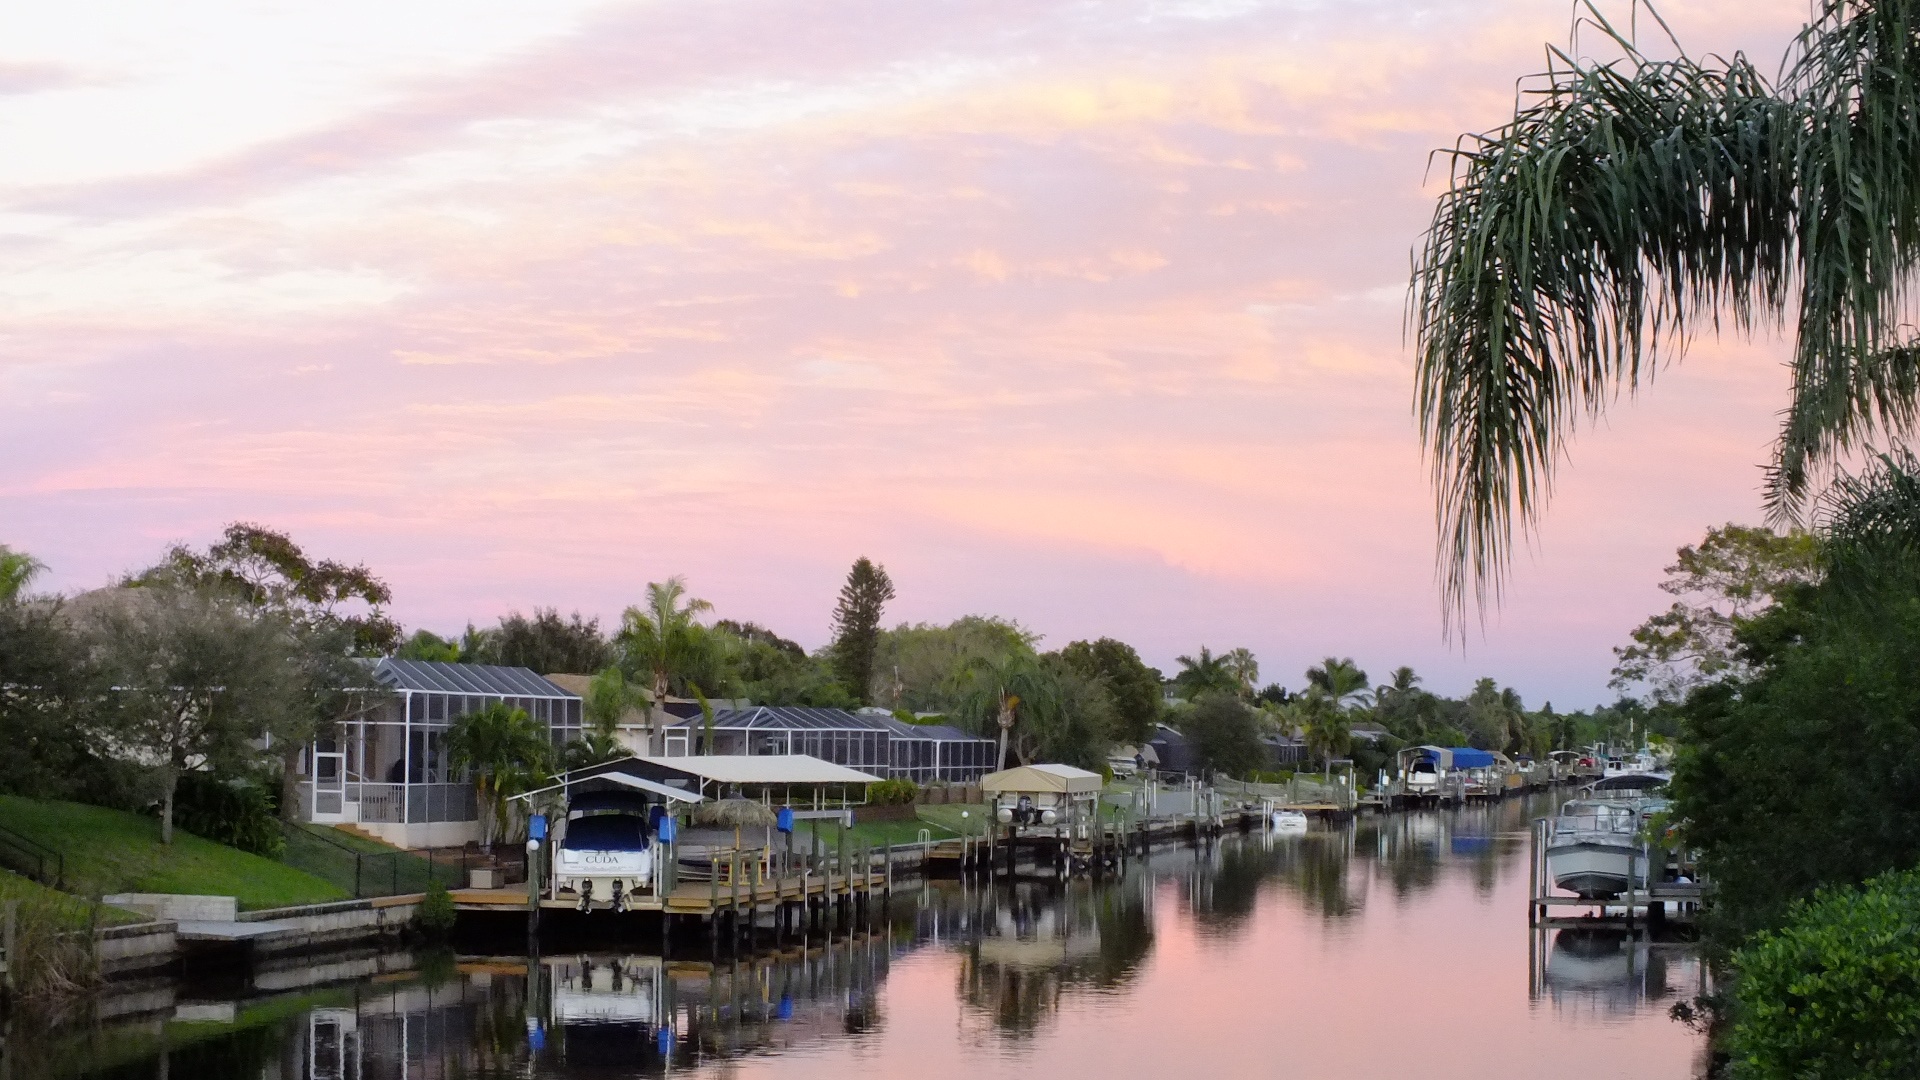
tree, lake, river, canal, vacation, reflection, bay, waterway, body of water, channel, florida, cape coral